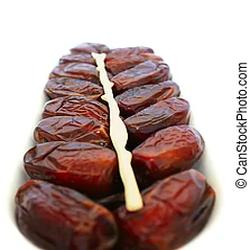
Label: Dates